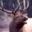
Label: deer